Ben-Hur (1959 film)

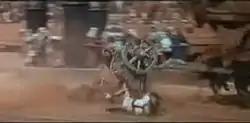
Chariot wreckage in "Ben-Hur"

Robert L. Surtees, who had already filmed several of the most successful epics of the 1950s, was hired as cinematographer for the film. Early on in the film's production, Zimbalist and other MGM executives made the decision to film the picture in a widescreen format. Wyler strongly disliked the widescreen format, commenting that "Nothing is "out" of the picture, and you can't fill it. You either have a lot of empty space, or you have two people talking and a flock of others surrounding them who have nothing to do with the scene. Your eye just wanders out of curiosity." The cameras were also quite large, heavy, and difficult and time-consuming to move. To overcome these difficulties, Surtees and Wyler collaborated on using the widescreen lenses, film stocks, and projection technologies to create highly detailed images for the film. Wyler was best known for composition in depth, a visual technique in which people, props, and architecture are not merely composed horizontally but in depth of field as well. He also had a strong preference for long takes, during which his actors could move within this highly detailed space.